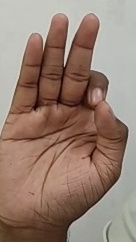
ASL sign: F